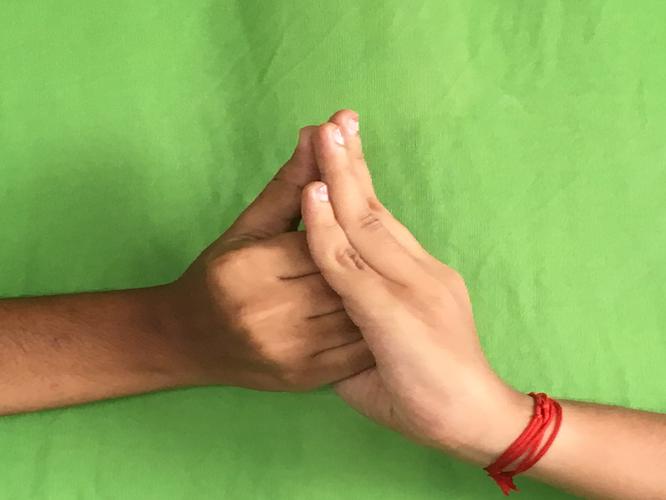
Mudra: Shanka
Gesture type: double_hand